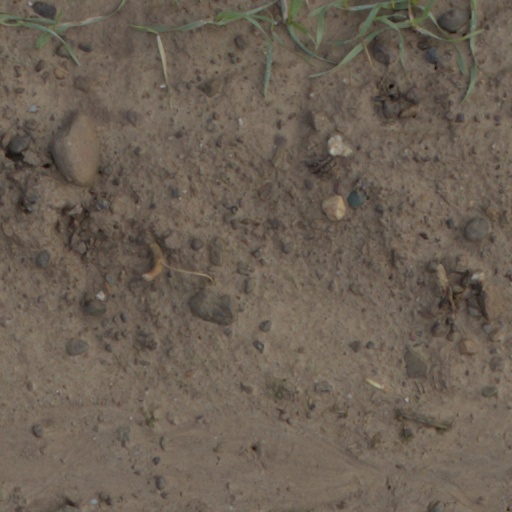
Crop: wheat